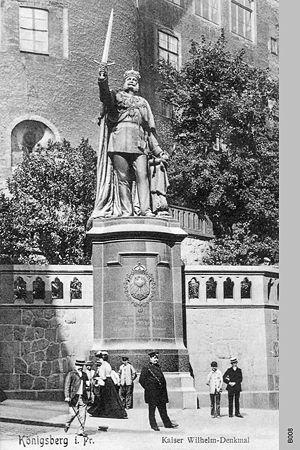
Friedrich Johann Reusch, né le 5 septembre 1843 à Siegen et mort le 15 octobre 1906 à Agrigente, est un sculpteur allemand.